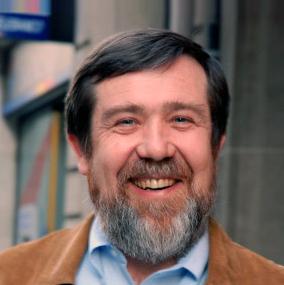
Age: 51